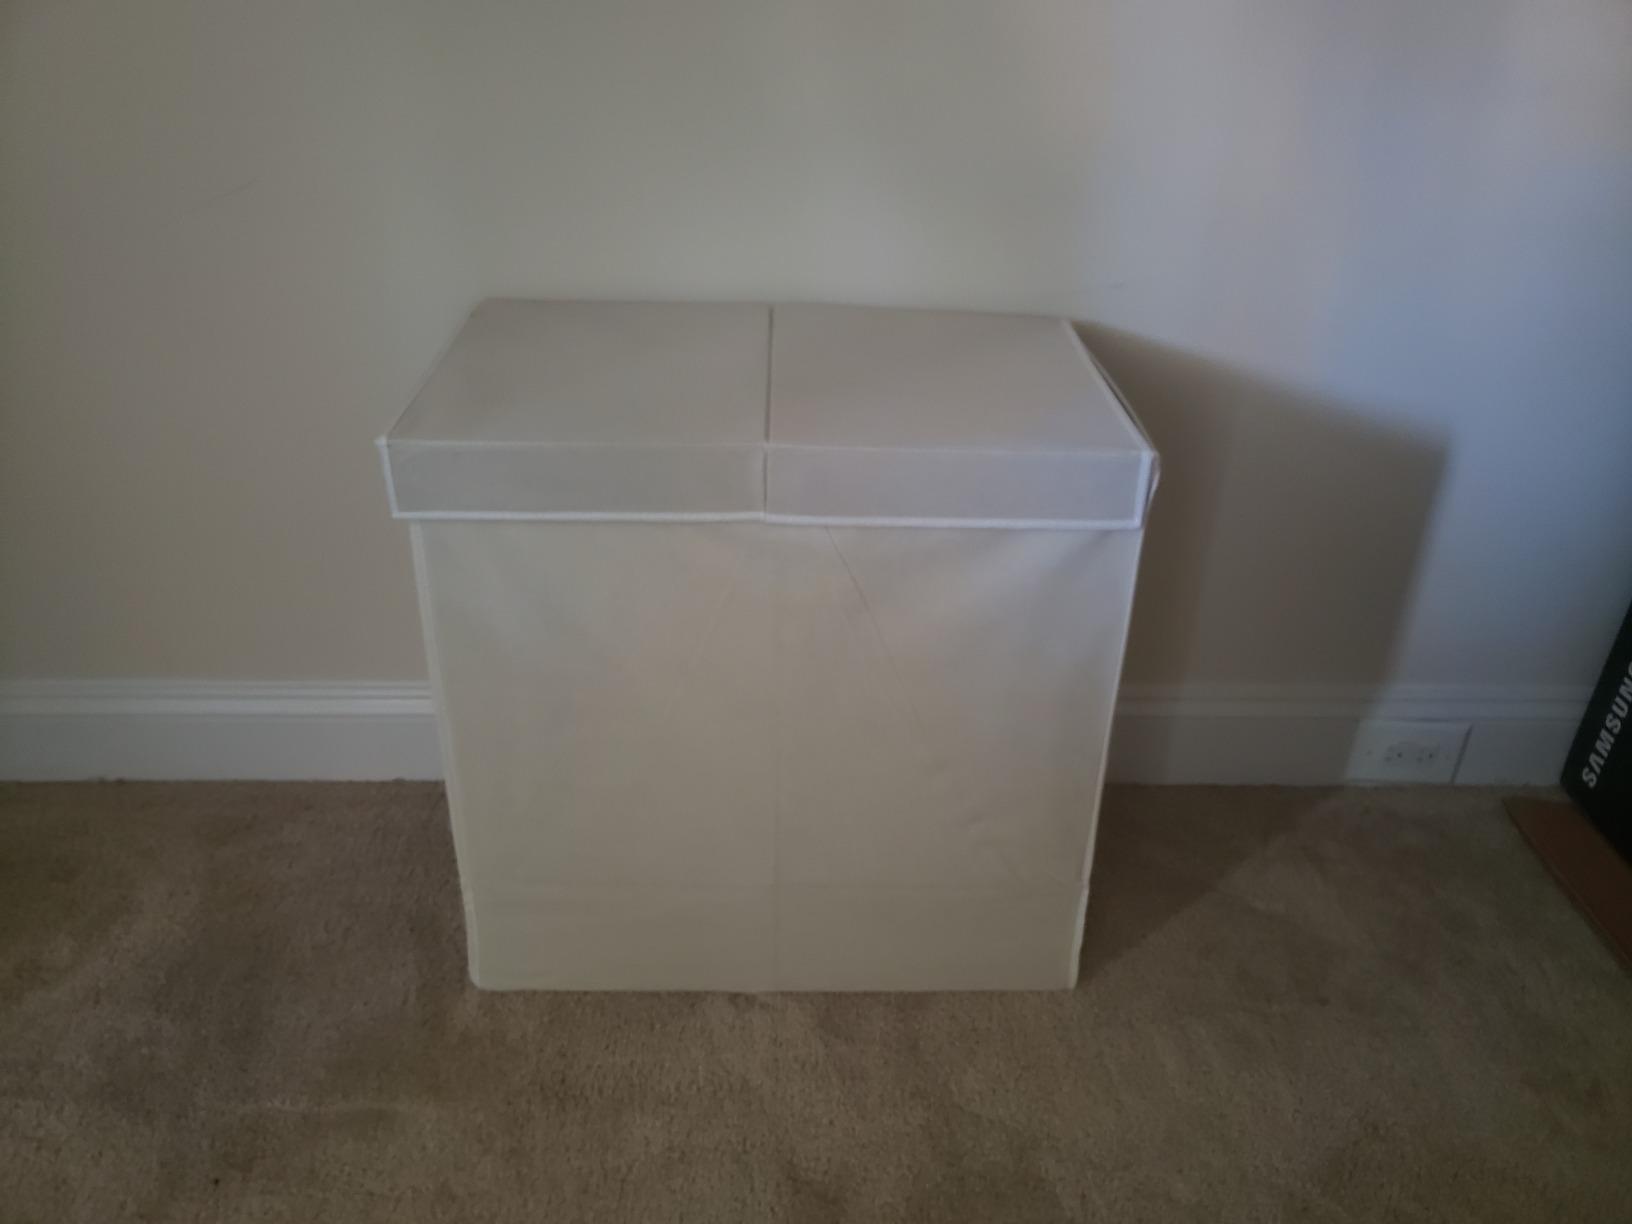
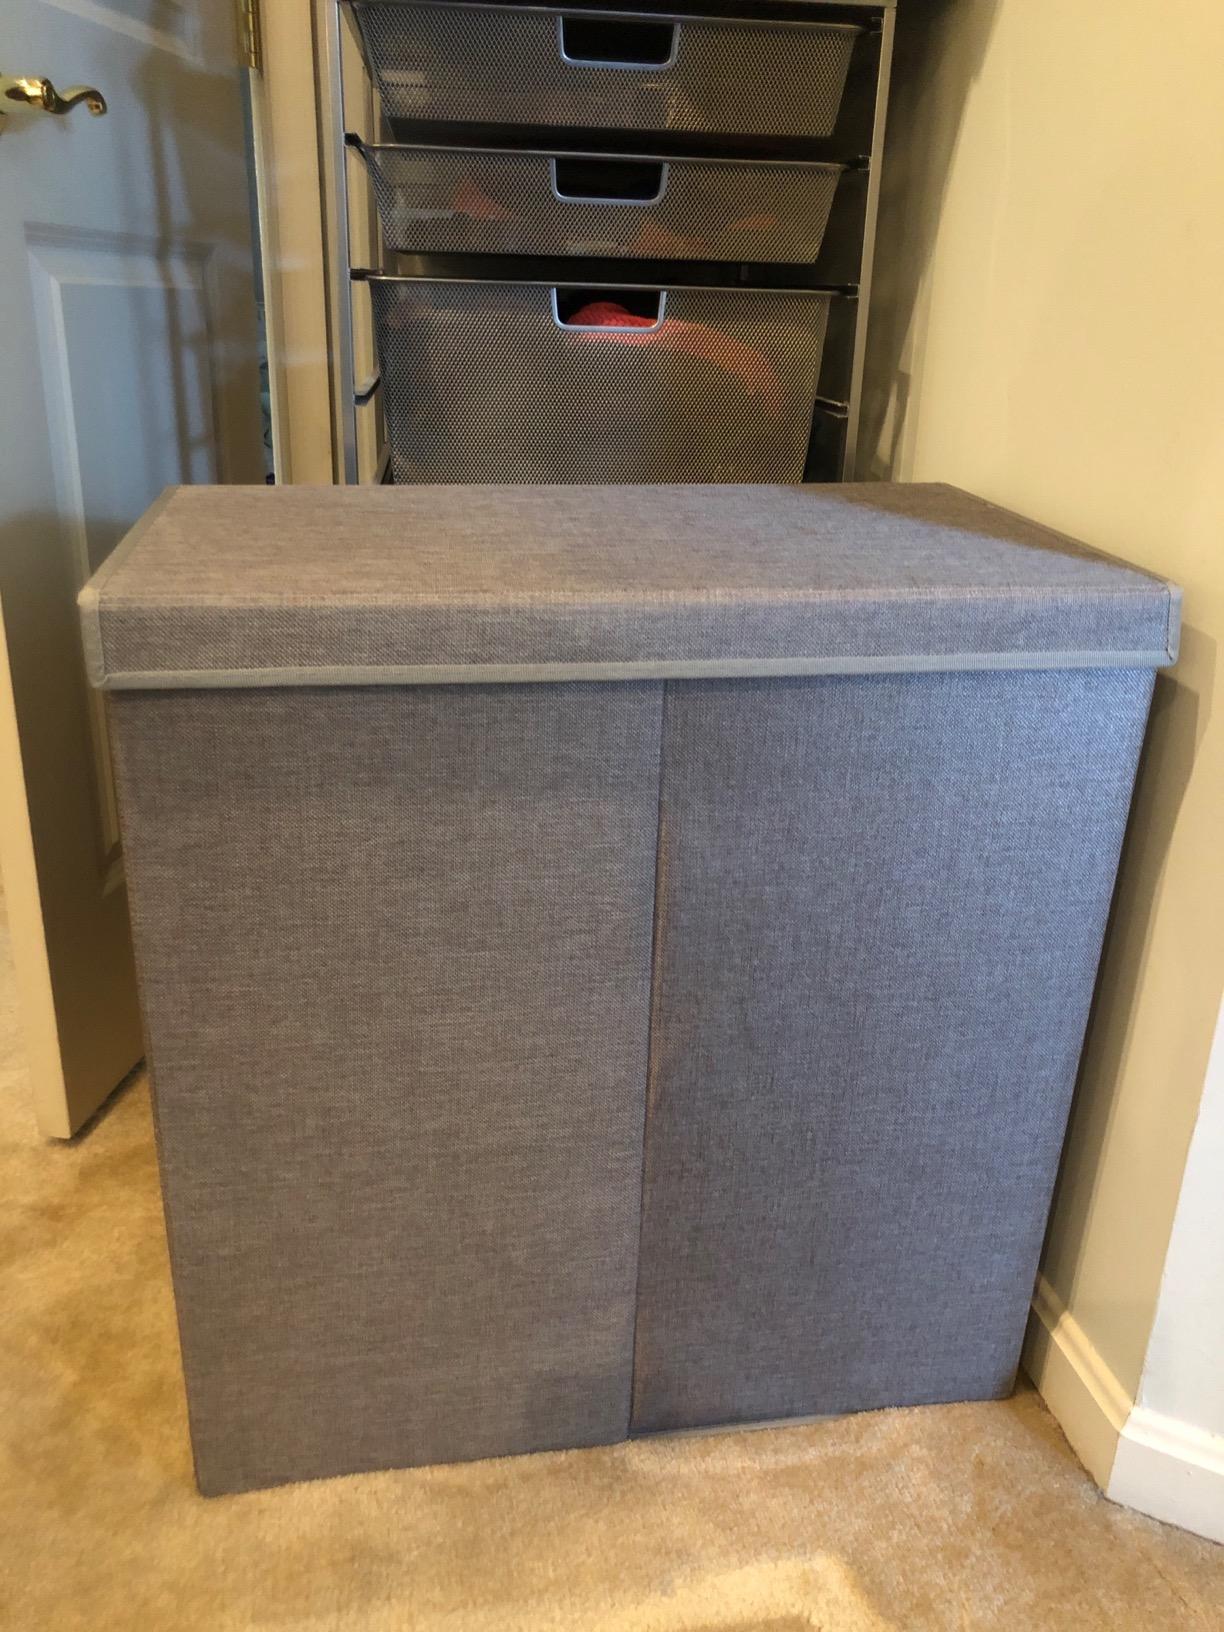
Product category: items_hamper
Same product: no